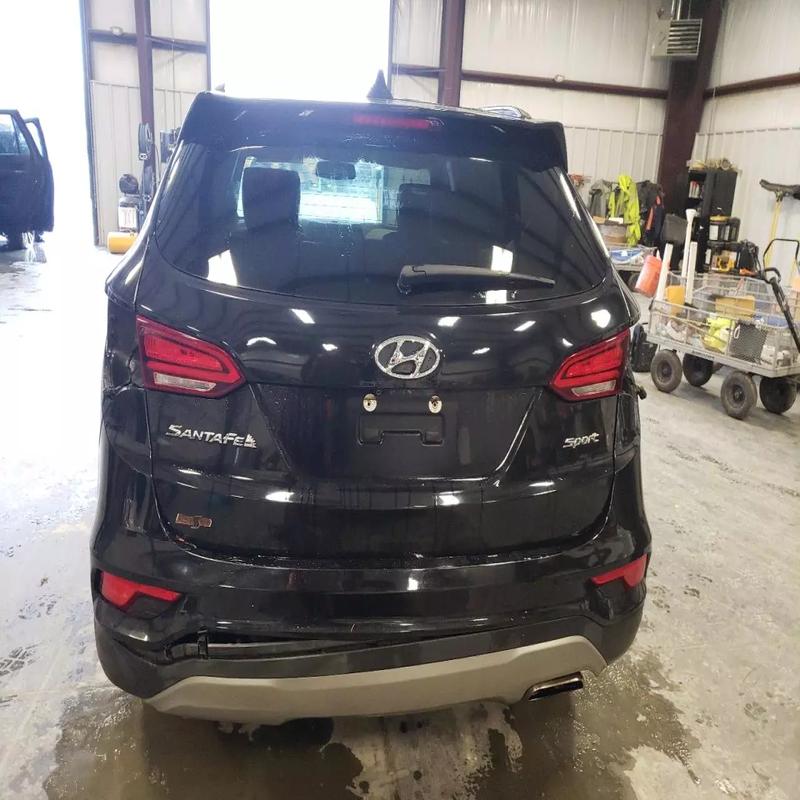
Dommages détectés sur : feu arrière gauche, pare-choc arrière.
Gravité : majeur